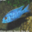
Label: aquarium_fish